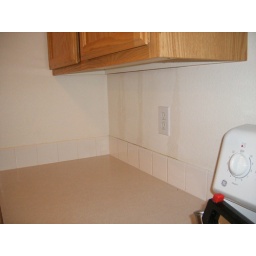
water leak in kitchen